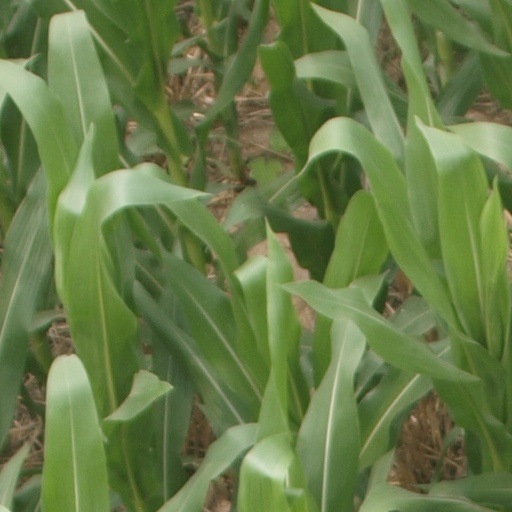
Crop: maize; corn